Artur Bernardes

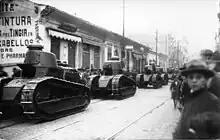

Bernardes' strict family education was complemented by the traditional Caraça School, where he was enrolled for secondary studies at the end of 1887, at the age of 12. The Caraça School was one of the most prestigious schools in the country. Gilberto Freyre called it a "sad manor in the mountains". The school's schedule control, restriction of visits, surveillance and punishments left their mark on the children of the Minas Gerais elite. The teachers lived in a cloister and penance and "the paddle passed from class to class, from hall to hall, from playground to playground, leveling everyone with its overwhelming dominance".